Department of Pharmacology, University College London

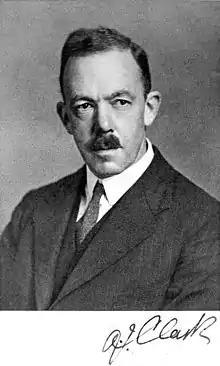
A.J. Clark

A.J. Clark, FRS (1885–1941) held the established Chair of Pharmacology from 1918 to 1926. After qualifying in medicine, and serving as a field medical officer throughout the First World War, Clark had been appointed Professor of Pharmacology at the University of Cape Town where he remained until accepting the Chair of Pharmacology at UCL in 1920. His influence on the subject was profound. The distinguished physiologist and Nobel laureate A.V. Hill (Archibald Hill) had begun the quantitative study of the action of agonists on an isolated tissue (frog skeletal muscle) some years earlier. Clark took this much further and extended it to examine the actions of antagonists. The data he gathered on the exact relationship between agonist concentration and response, and on how this changed in the presence of a competitive antagonist, were published in two classic papers in the "Journal of Physiology" in 1926. But he failed to work out a method for analysing properly the results of experiments with antagonists: that had to wait for his successor, Heinz Schild.